Sumatra's West Coast Residency

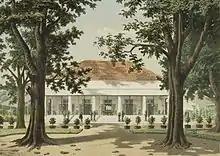
Governor's residence "Westkust van Sumatra" or ‘west coast of Sumatra’ (lithograph based on a painting by Josias Cornelis Rappard, 1883-1889)

In early October 1842, overseer Eduard Douwes Dekker arrived on the West Coast of Sumatra.